Los Angeles Dodgers

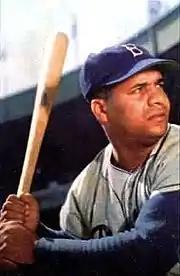
Hall of Fame C Roy Campanella (1948–1957)

In 2012, a "Bleacher Report" article referred to Dodgers fans as the best sports fanbase in Los Angeles. Following the team's relocation to California, attendance had gone from eleventh during their final season in Brooklyn to second in their first season in Los Angeles. Initially during construction of Dodger Stadium, Walter O'Malley feared the size of the ballpark would prove to be too difficult to fill on a regular basis once completed in 1962. This proved not to be the case as the Dodgers led the league in attendance by a sizeable margin for the 1962 season, nearly doubling that of the New York Yankees.